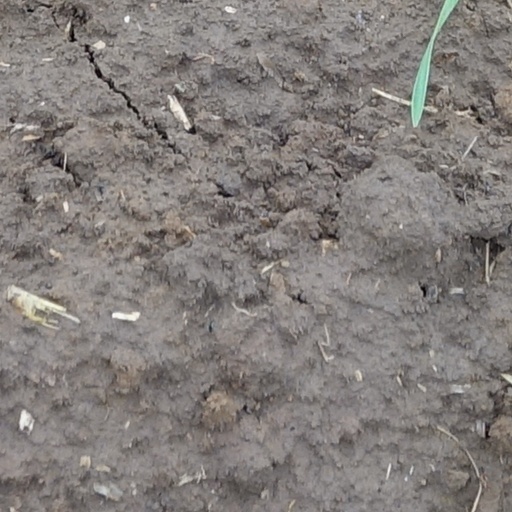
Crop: wheat